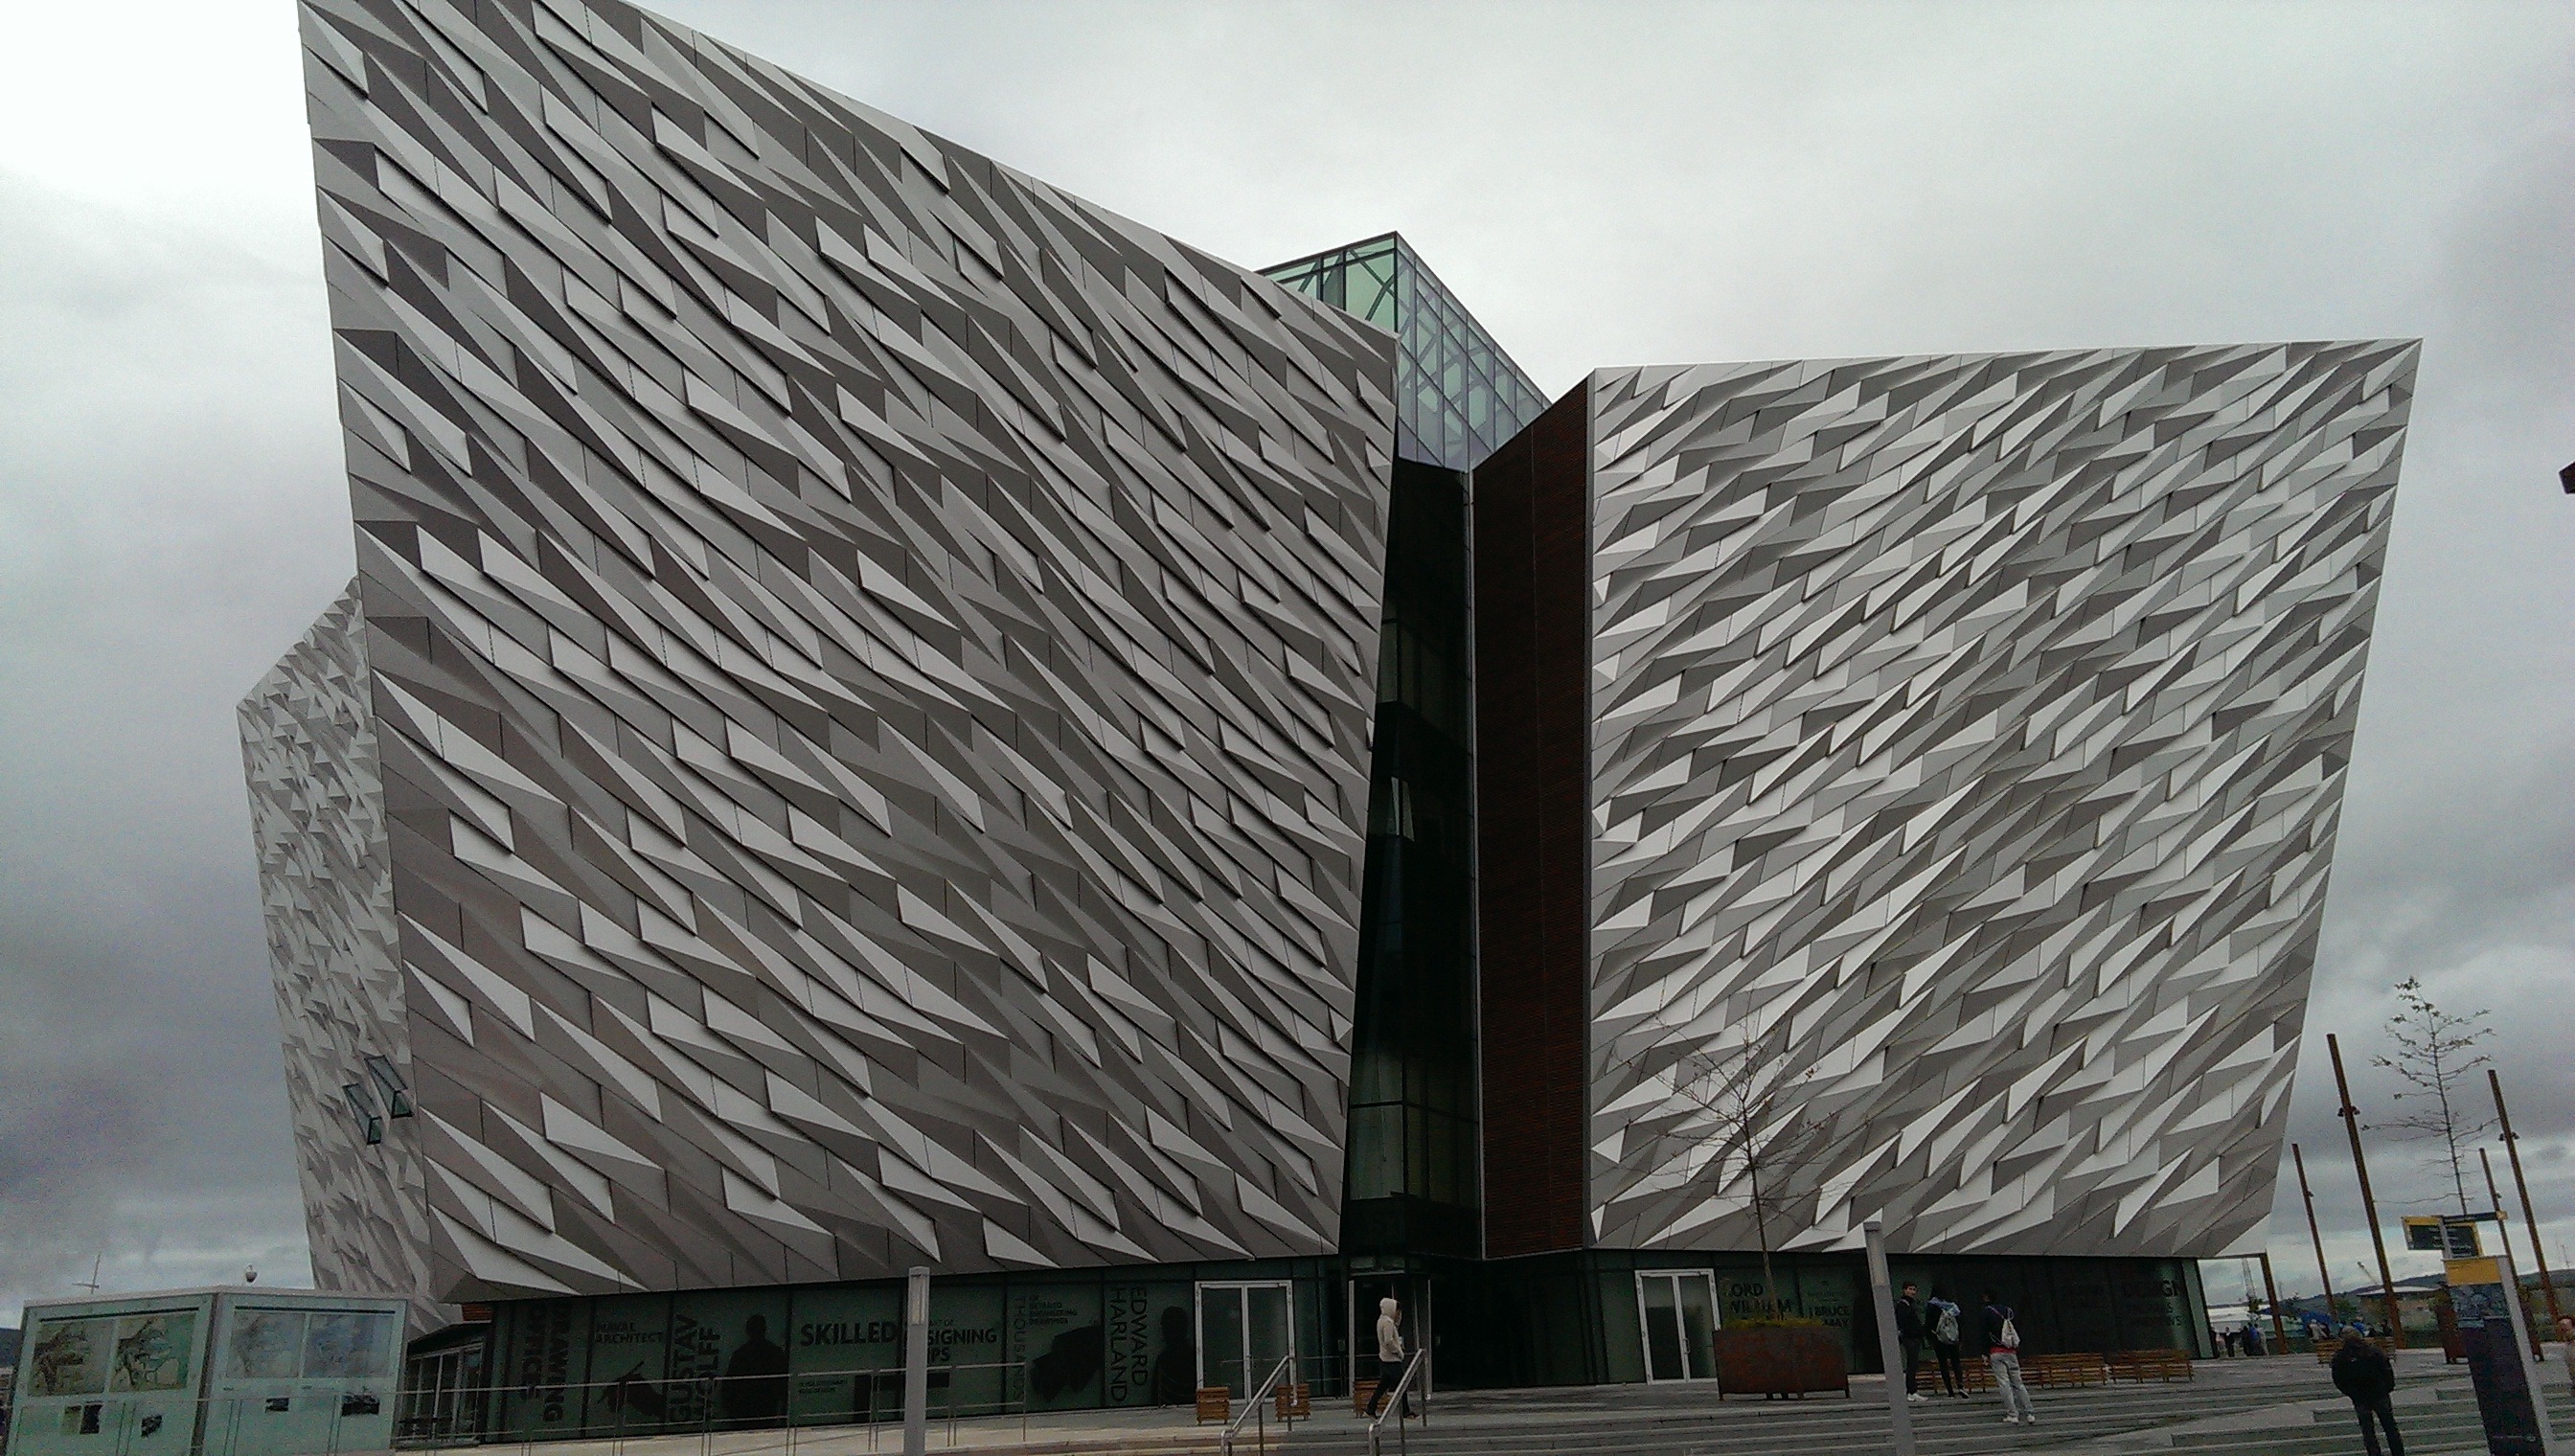
architecture, structure, building, monument, landmark, facade, modern, tower block, sculpture, memorial, art, titanic, monolith, brutalist architecture